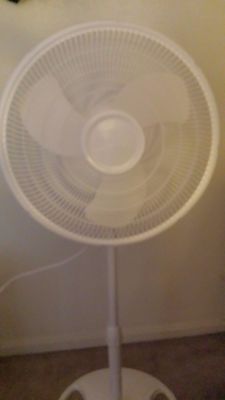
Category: fan